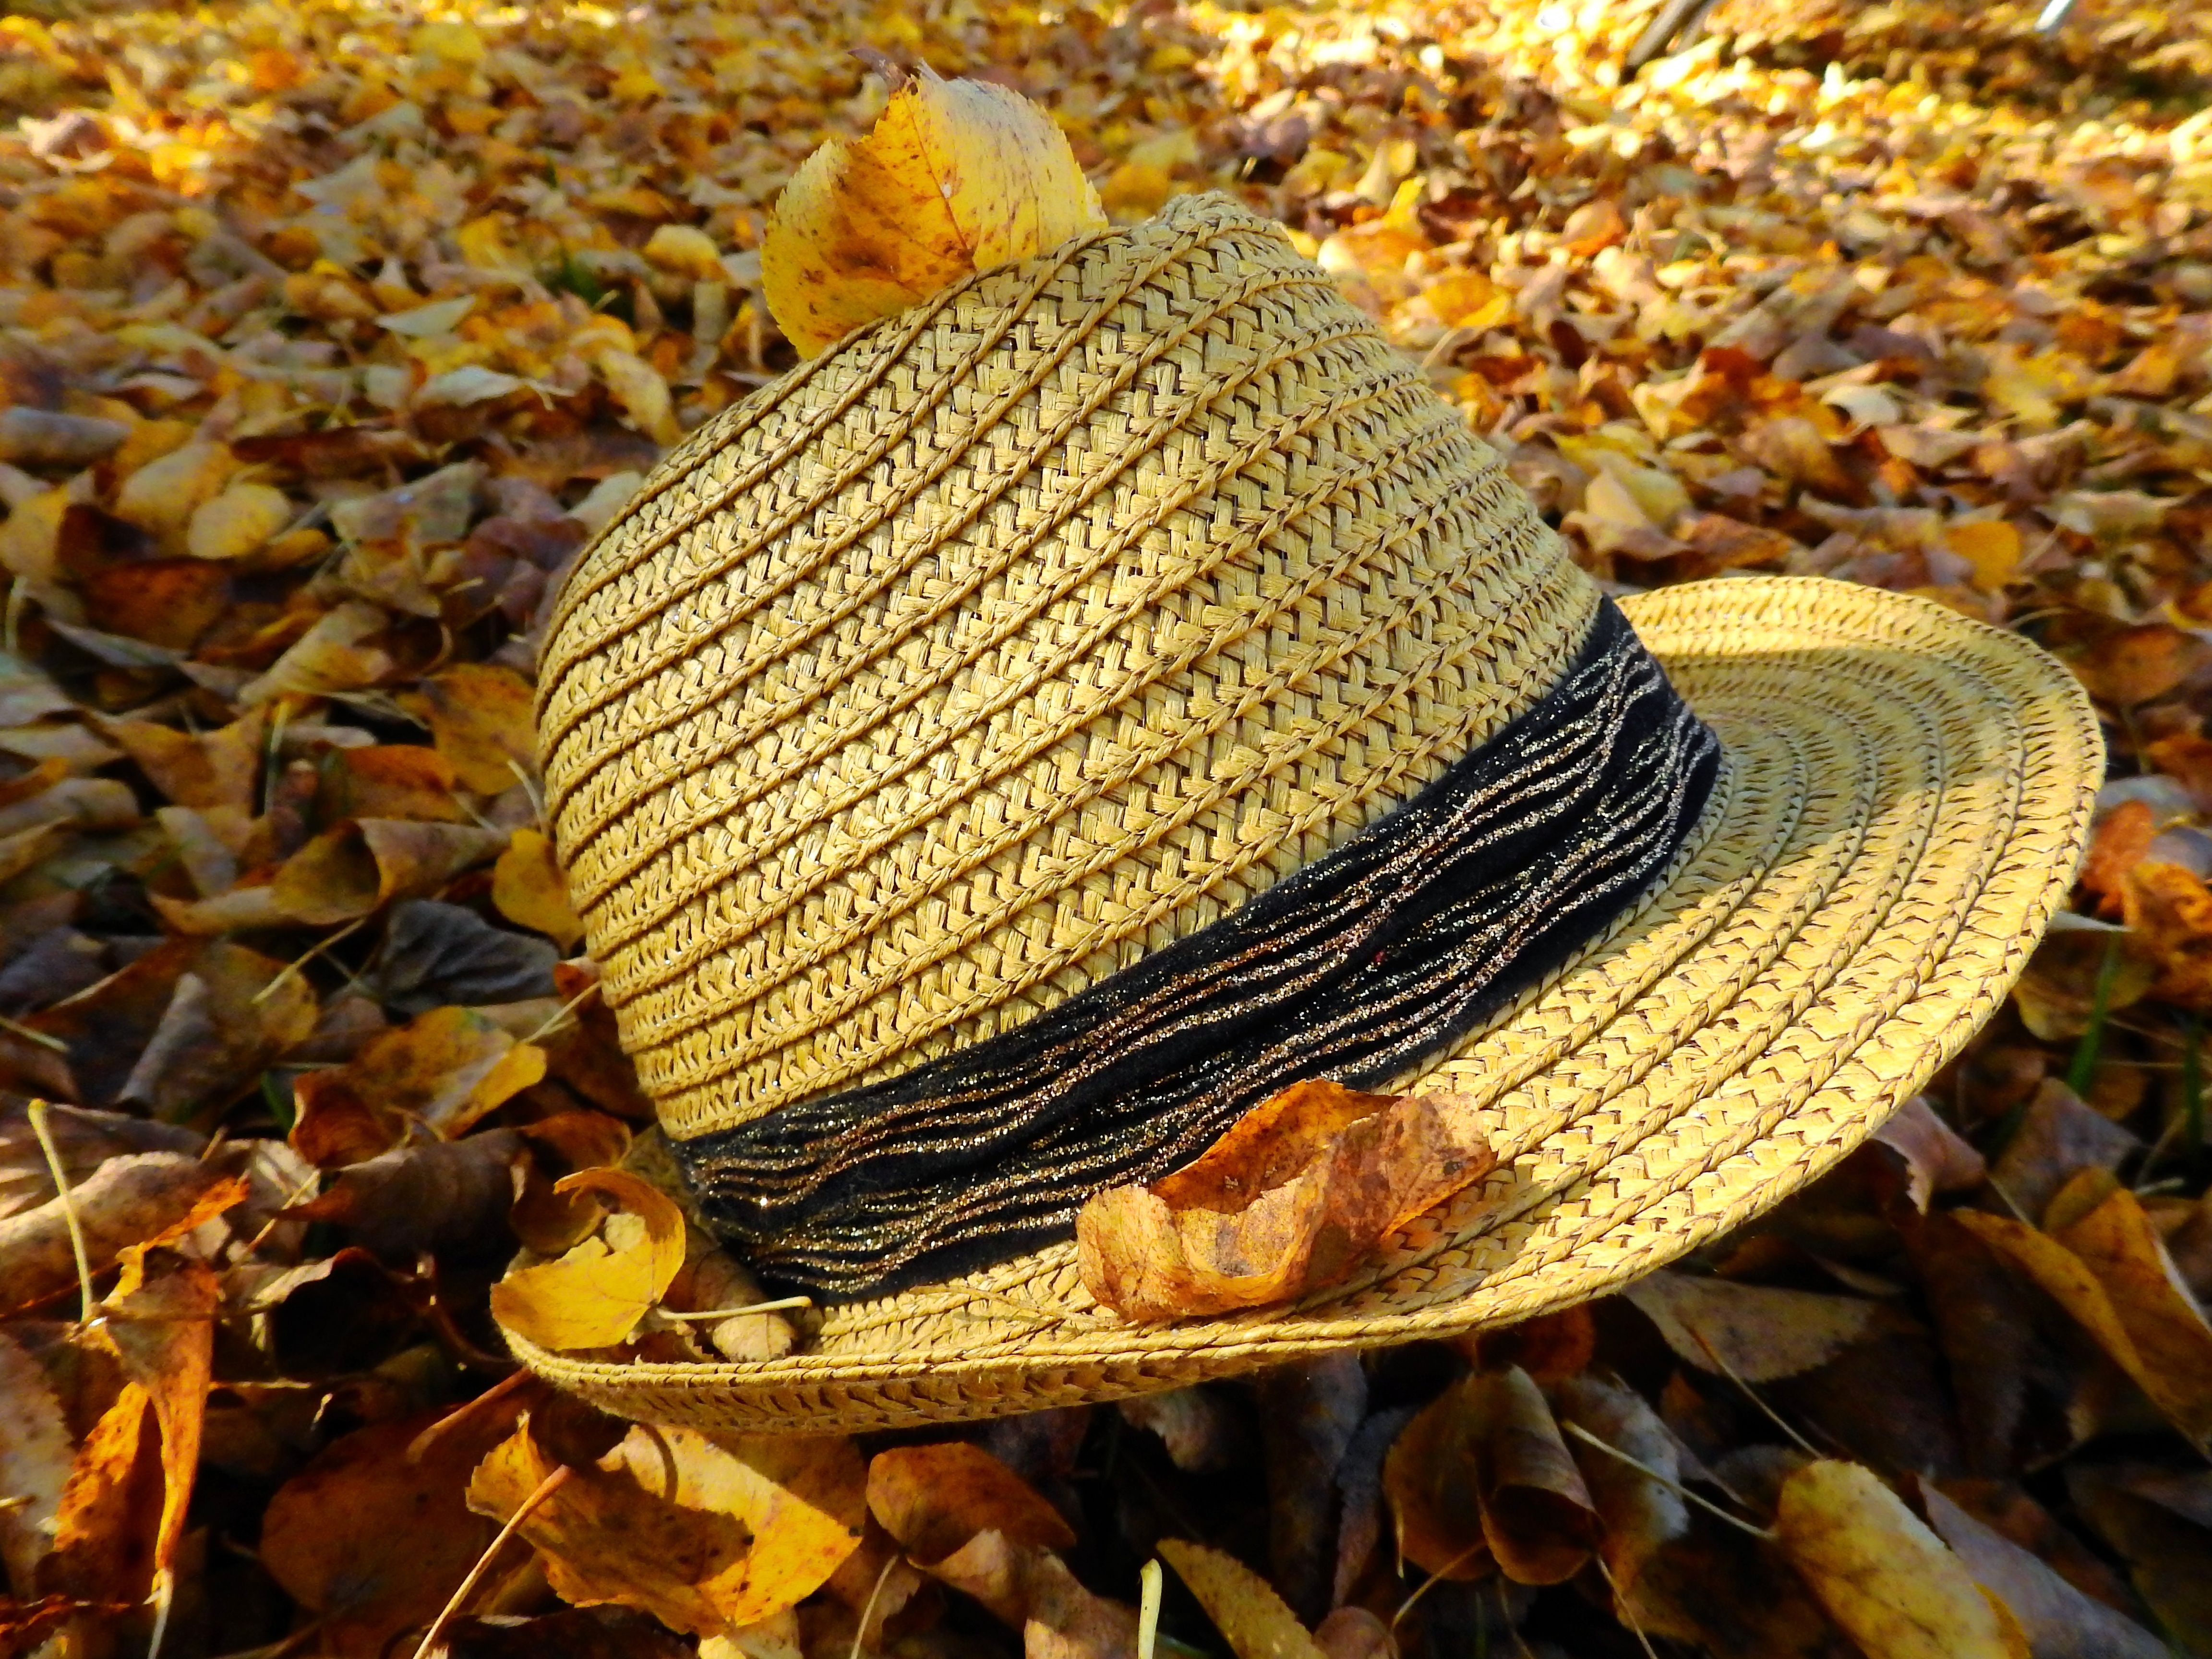
tree, plant, leaf, flower, wet, stone, heart, crop, autumn, hat, clothing, yellow, agriculture, flora, season, straw hat, leaves, straw, moist, fall color, golden autumn, headwear, grass family